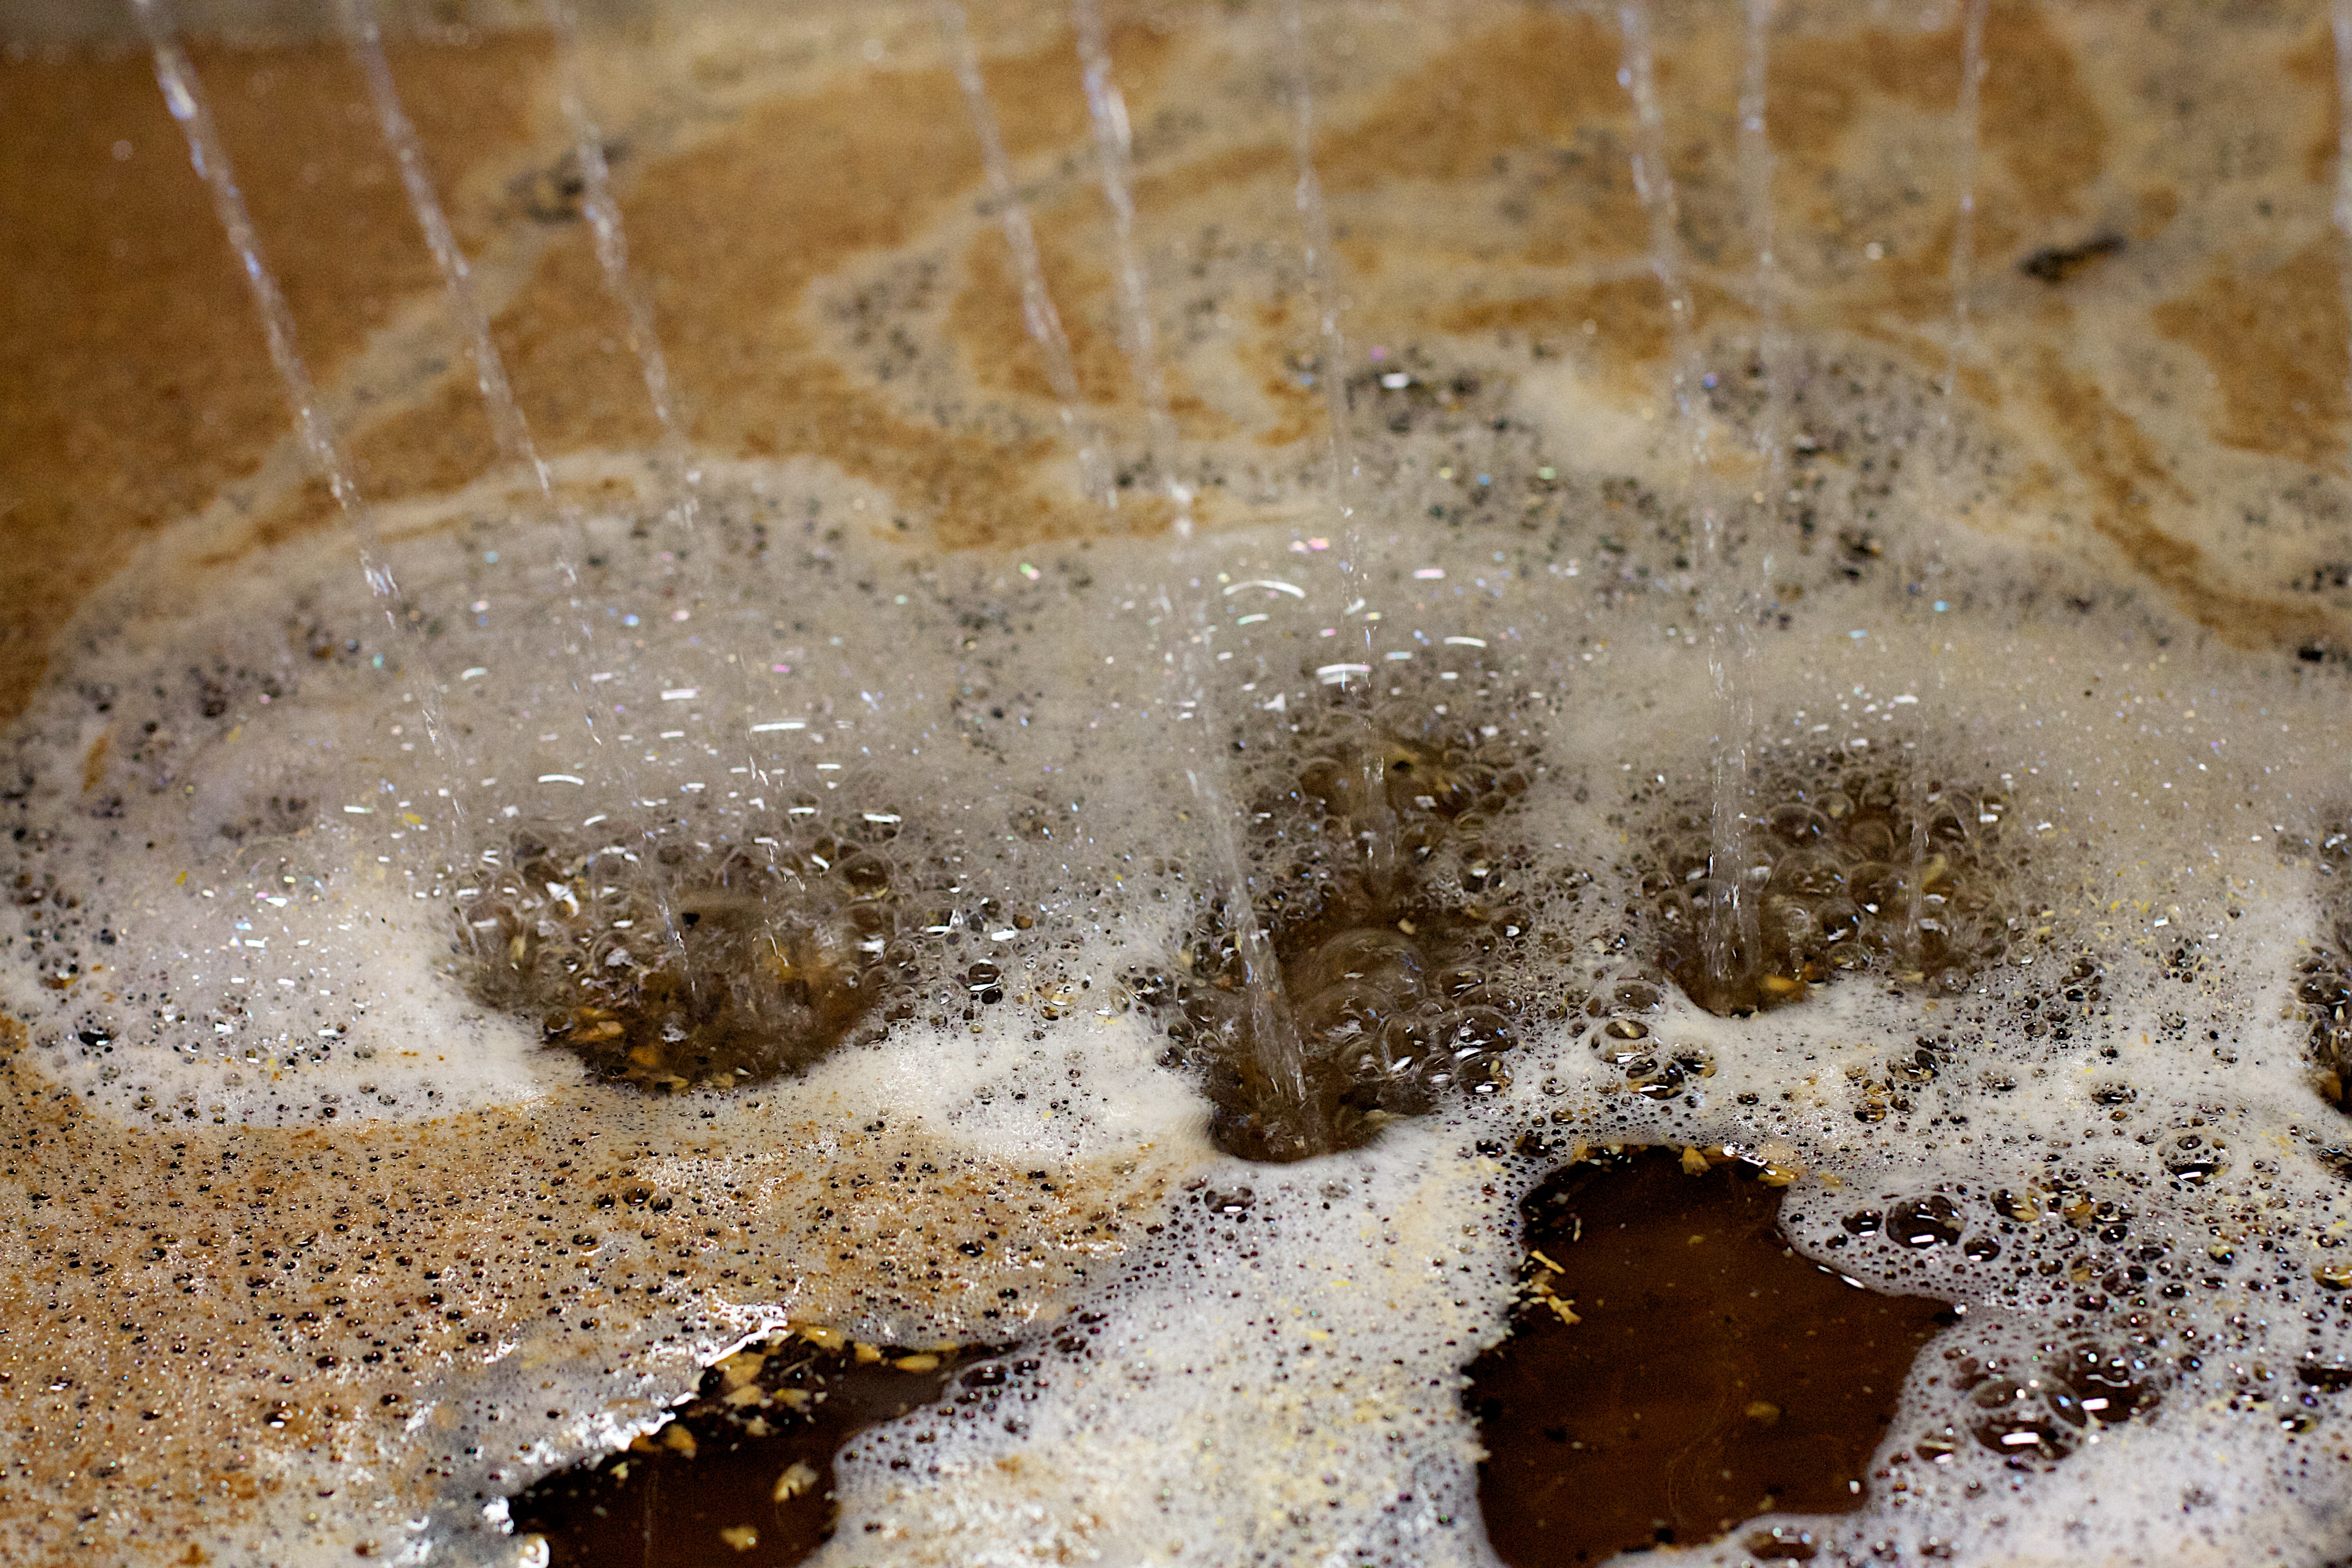
water, sand, rock, winter, texture, wildlife, ice, soil, material, beer, close up, mold, thatbrewery, 2013365, freezing, macro photography